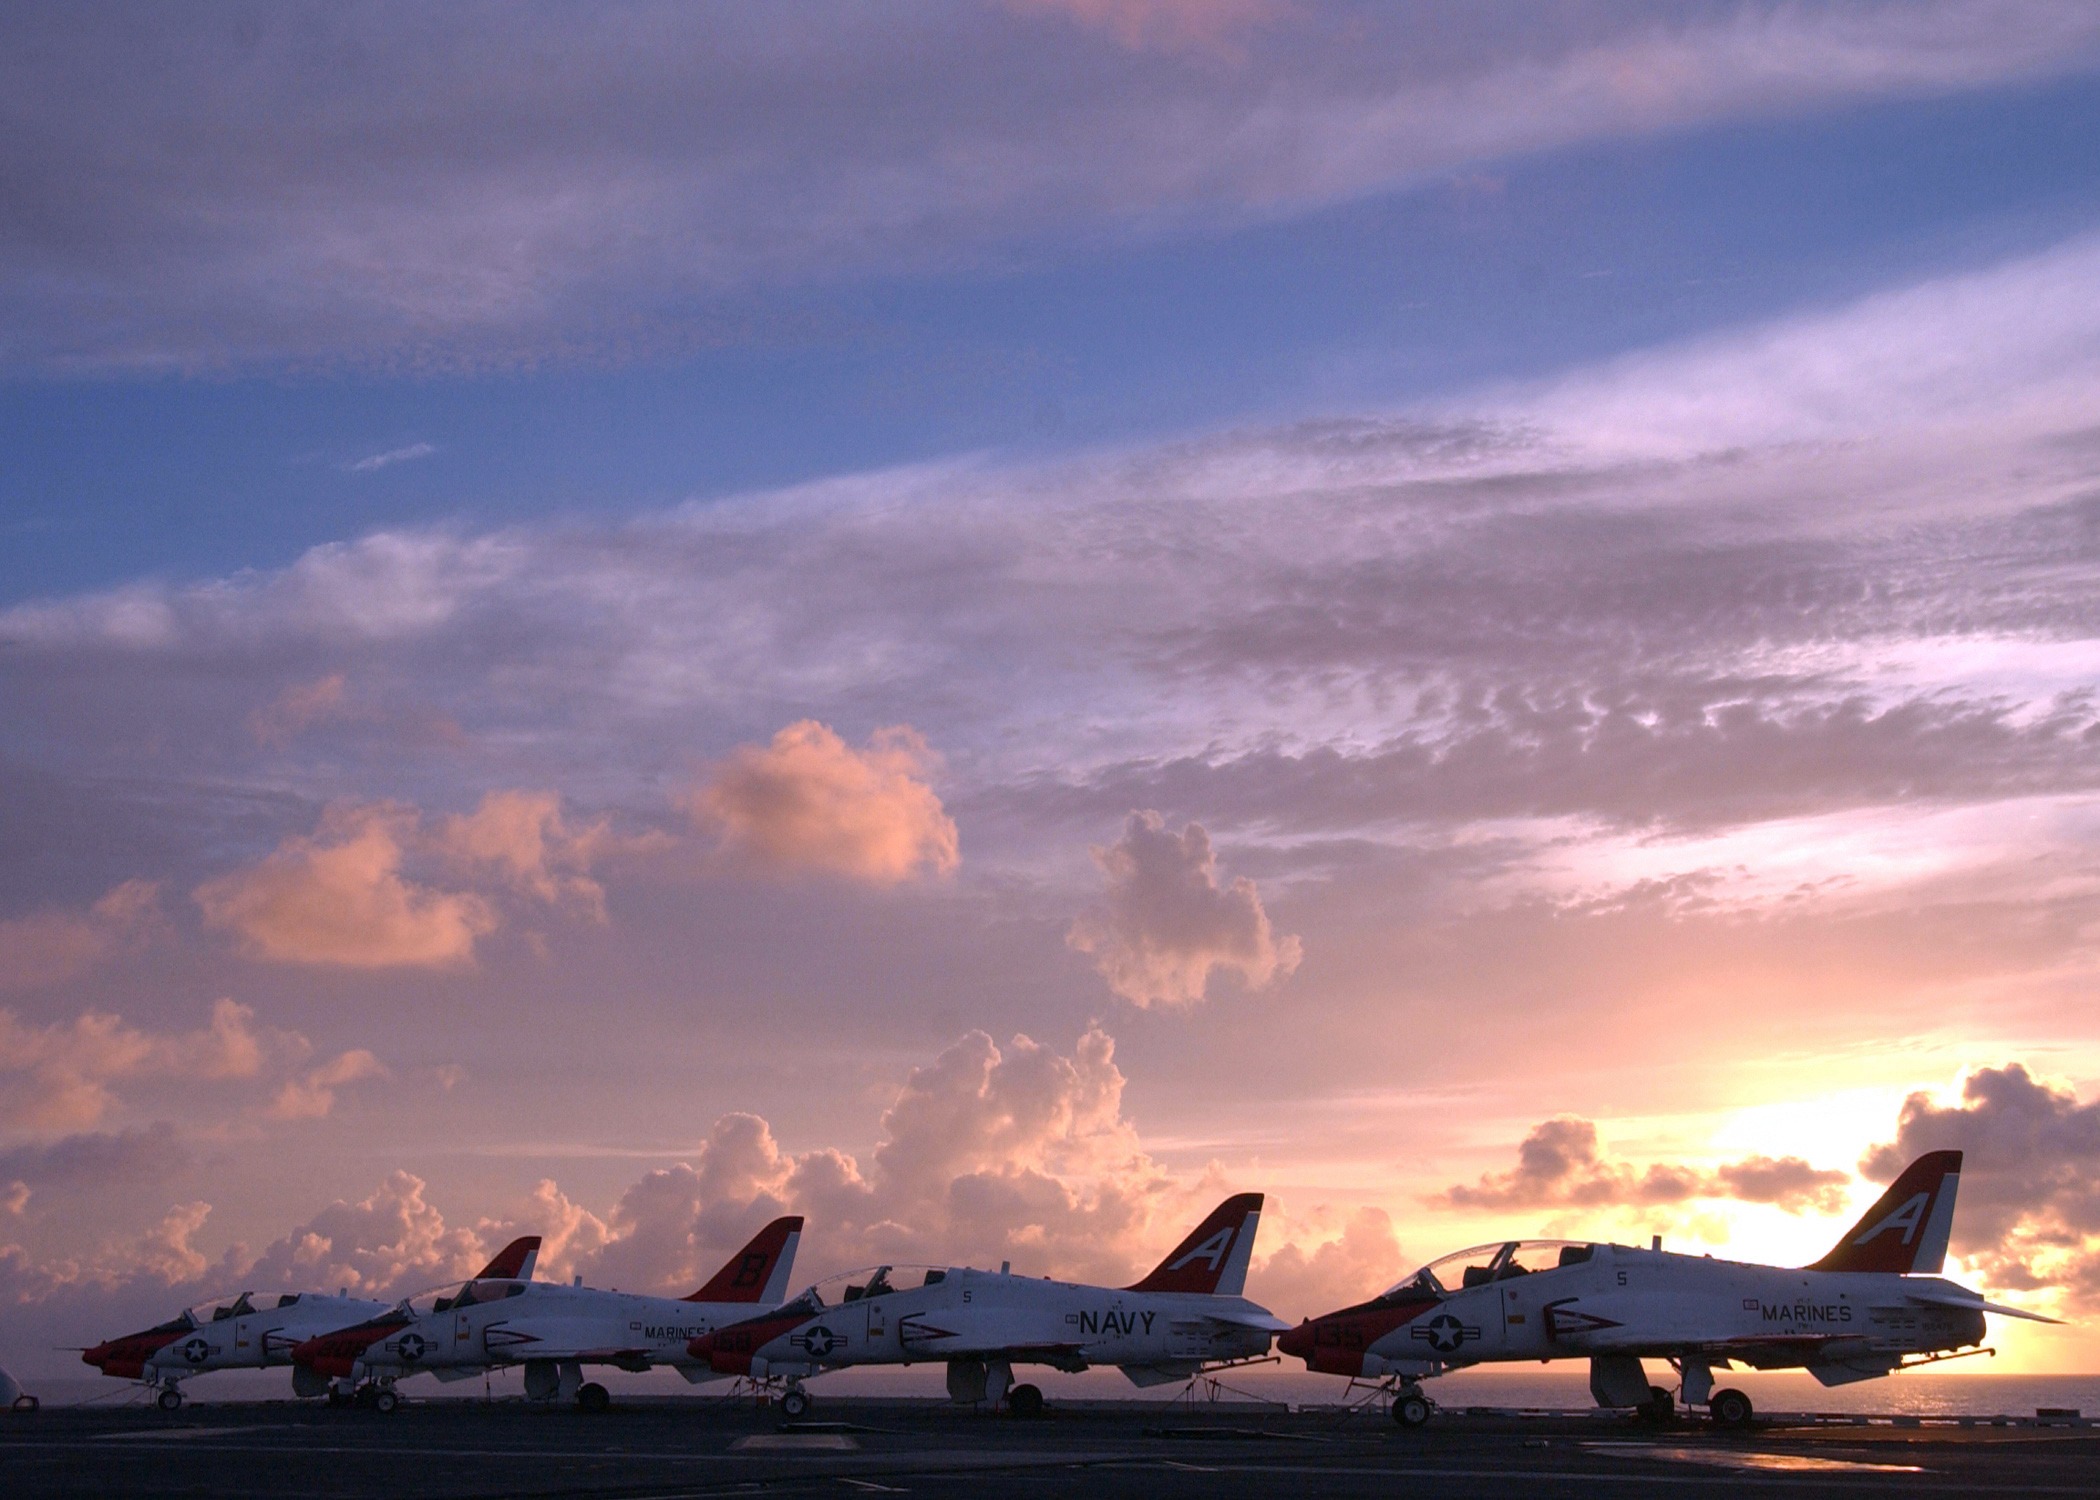
sea, water, ocean, horizon, cloud, sky, sunrise, sunset, morning, dawn, ship, airplane, aircraft, military, dusk, evening, vehicle, aviation, outside, clouds, beautiful, sundown, navy, planes, jets, jet aircraft, fighters, aircraft carrier, fighter aircraft, military aircraft, atmosphere of earth